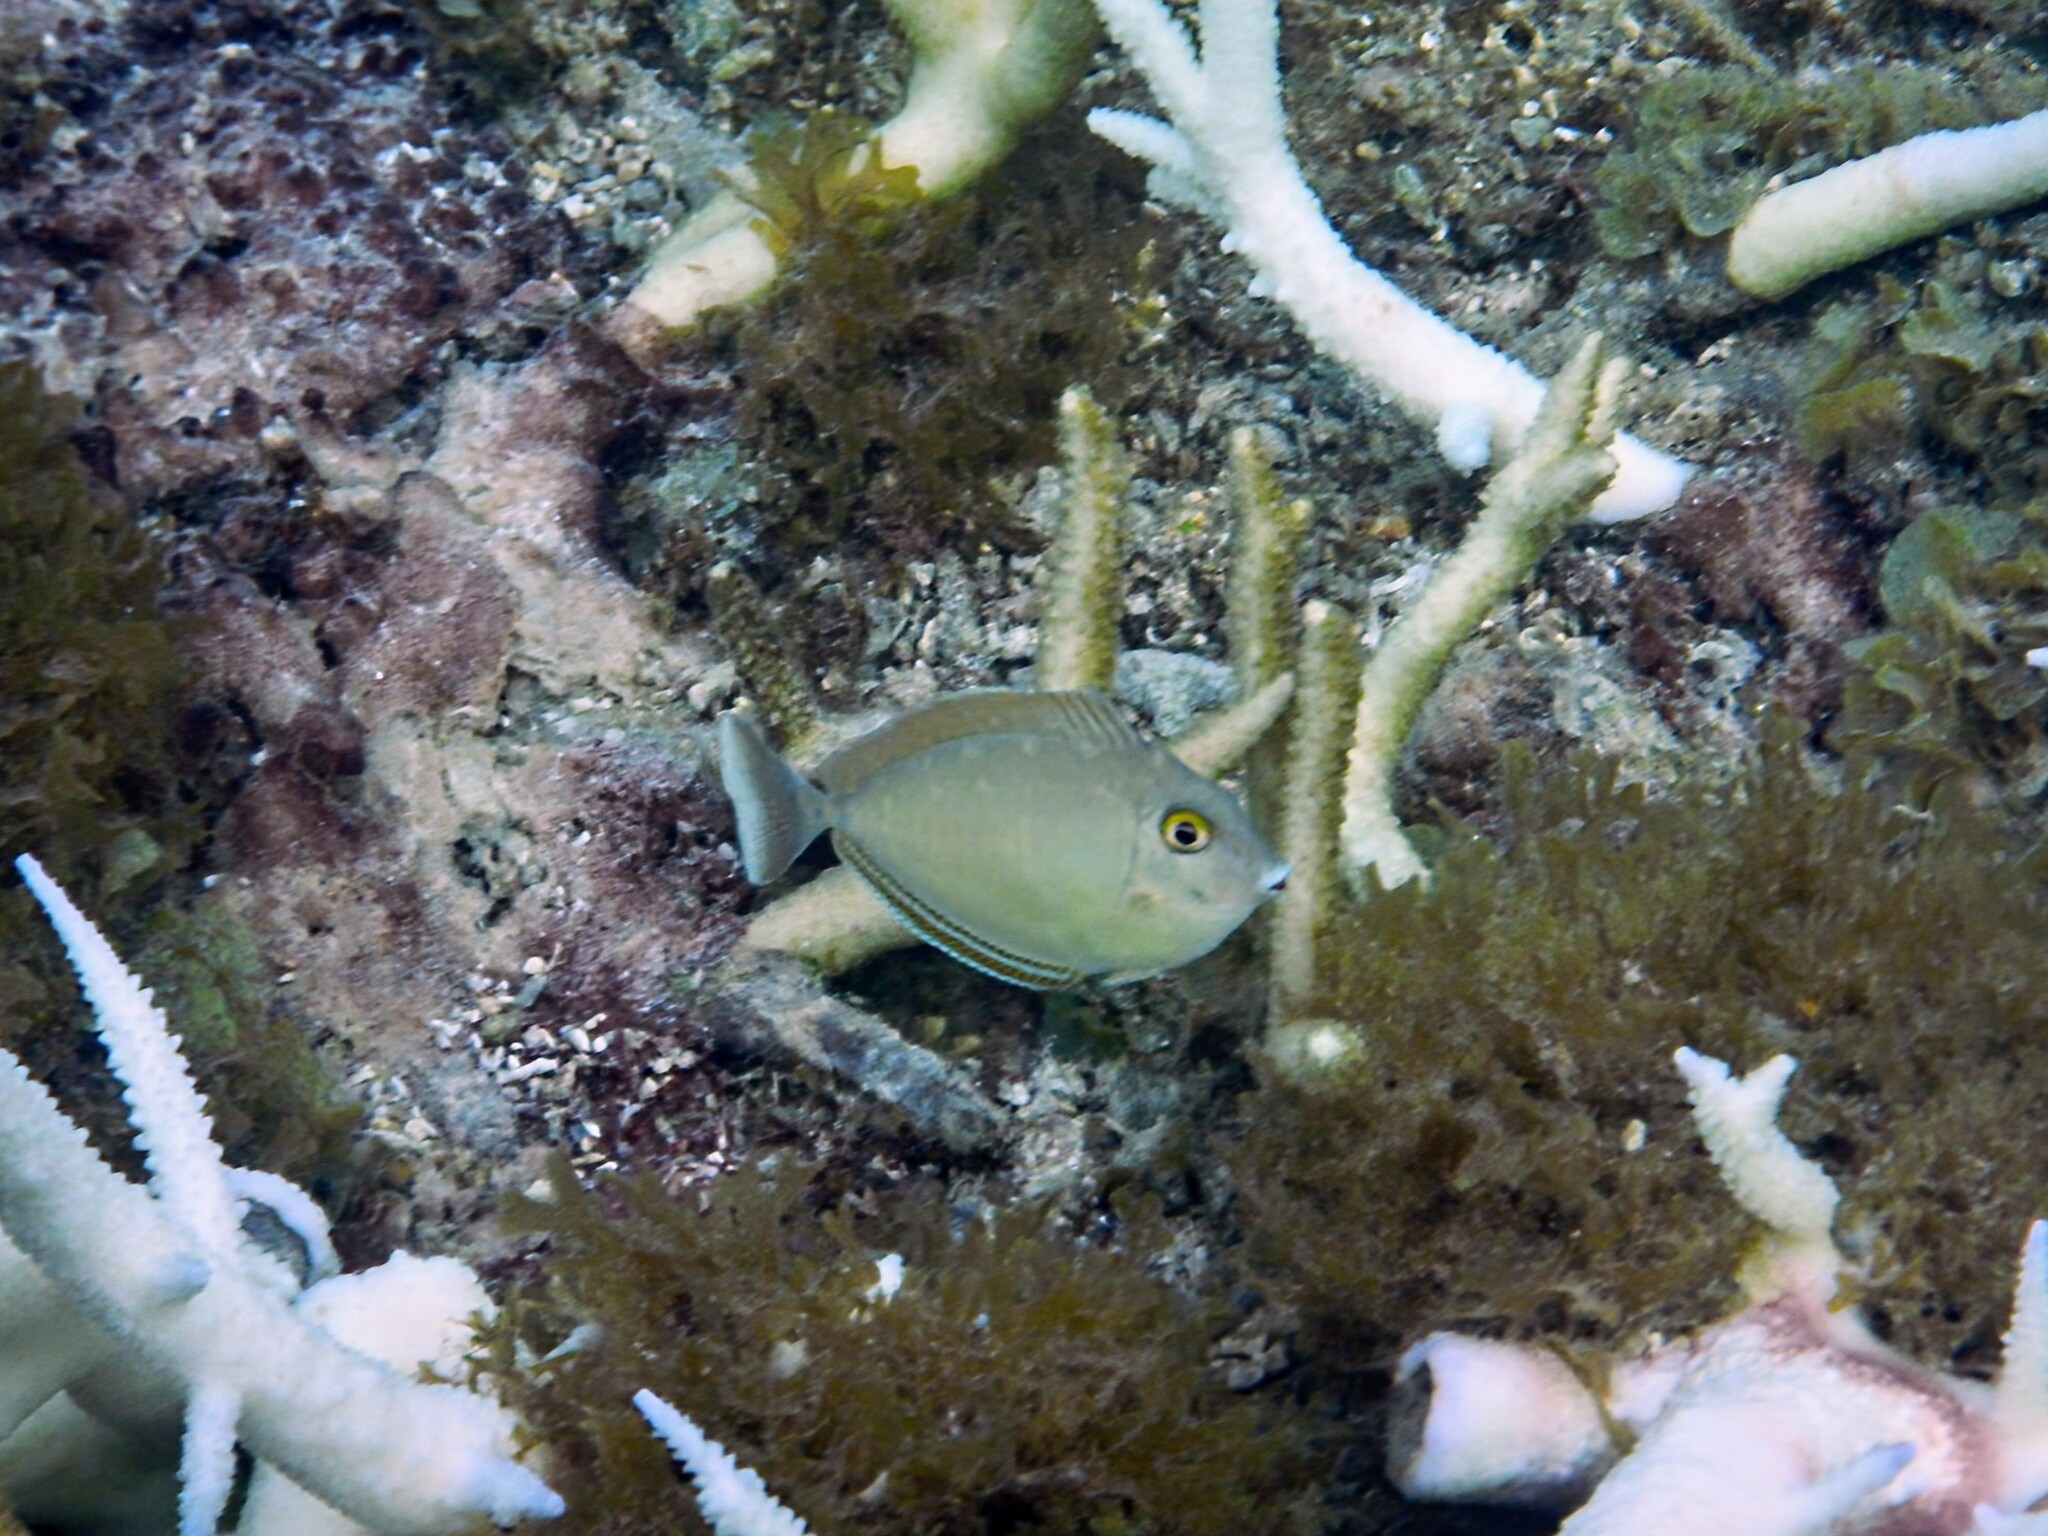
Naso unicornis (Bluespine Unicornfish)